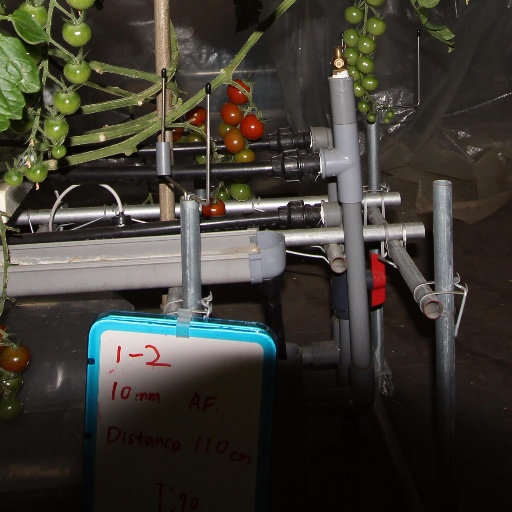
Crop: tomato